Hebrew language

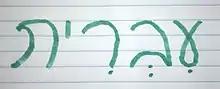
The Hebrew word for "Hebrew" in its cursive form

The vowel accompanying each of these letters may differ from those listed above, depending on the first letter or vowel following it. The rules governing these changes are hardly observed in colloquial speech as most speakers tend to employ the regular form. However, they may be heard in more formal circumstances. For example, if a preposition is put before a word that begins with a moving Shva, then the preposition takes the vowel (and the initial consonant may be weakened): colloquial "be-kfar" (= "in a village") corresponds to the more formal "bi-khfar".